Wolfgang Wieland

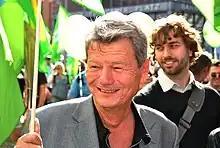
Wieland in 2006

Wolfgang Wieland (9 March 1948 – 5 December 2023) was a German lawyer and politician. He was a co-founder of the Berlin Alternative Liste (AL), a precursor of the Alliance 90/The Greens. He was a member of the parliament of the city of Berlin from 1987 to 1989 (AL) and from 1991 to 2004.